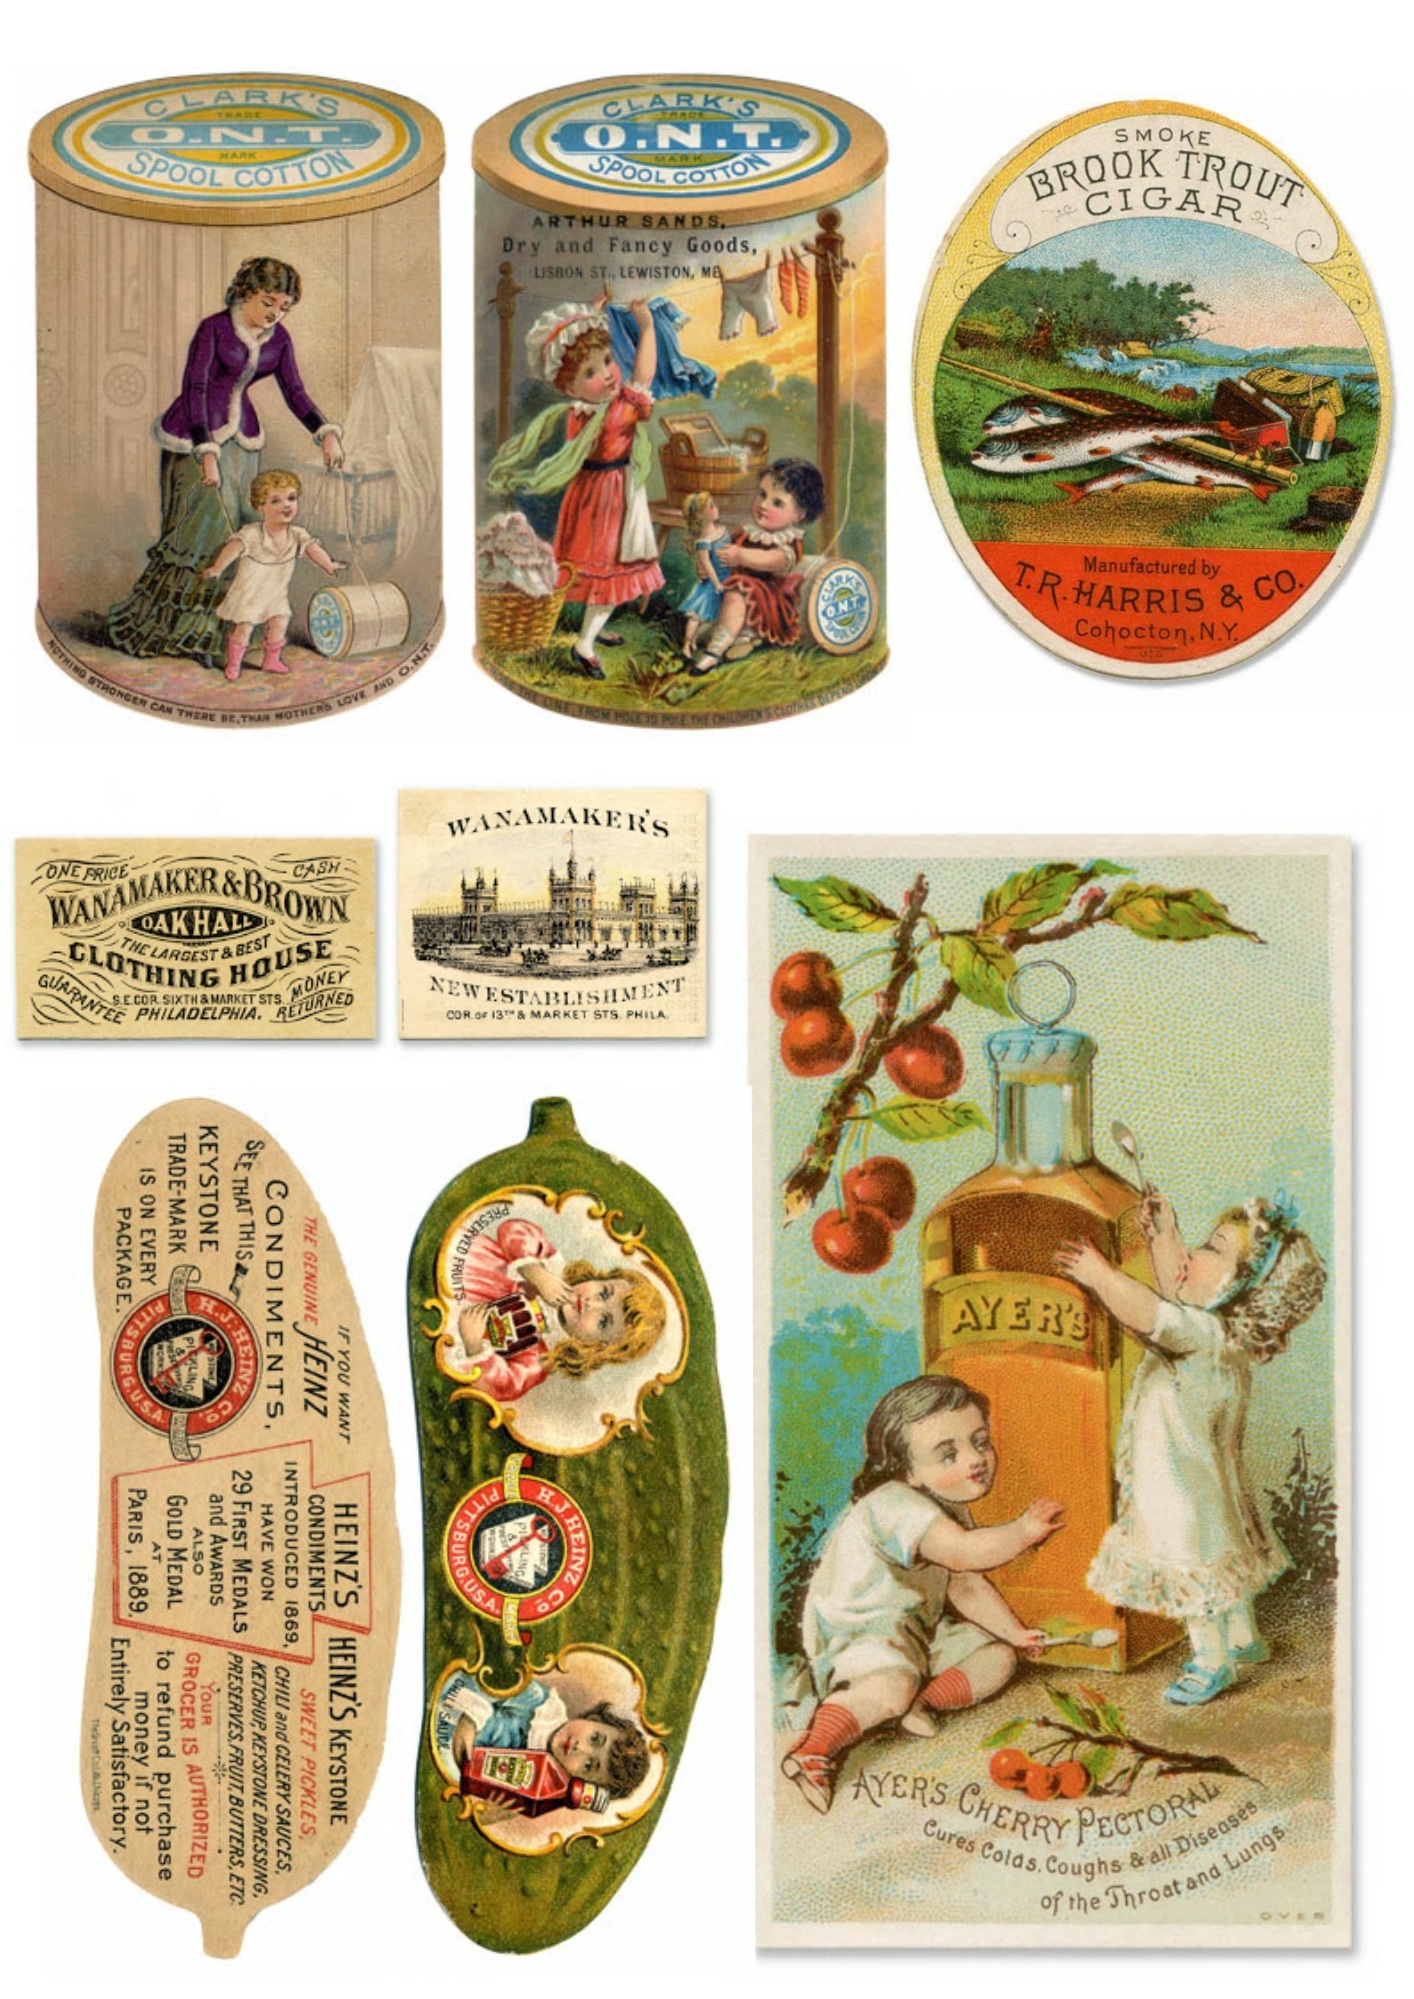
ephemera, advertisement, food, kitchen, collection, collage, sheet, fruits and vegetables, bag, icon, ingredient, jar, kitchen tools, fruit basket, fruit and vegetables, food logo, breakfast, cooking